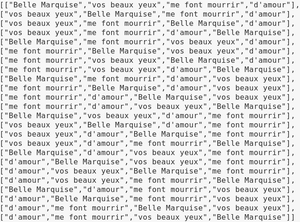
Permutations de la phrase «
Un algorithme récursif est un algorithme qui résout un problème en calculant des solutions d'instances plus petites du même problème. L'approche récursive est un des concepts de base en informatique.